Kit (association football)

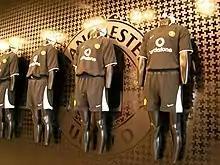
Manchester United replica away strips on display

In the 1980s, manufacturers such as Hummel and Adidas began to design shirts with increasingly intricate designs, as new technology led to the introduction of such design elements as shadow prints and pinstripes. Hummel's distinctive halved strip designed for the Danish national team for the 1986 FIFA World Cup caused a stir in the media but FIFA worried about moiré artefacts in television pictures. Shorts became shorter than ever during the 1970s and 1980s, and often included the player's number on the front. In the 1991 FA Cup Final Tottenham Hotspur's players lined up in long baggy shorts. Although, the new look was derided, clubs in Britain and elsewhere had within a short time adopted the longer shorts. In the 1990s shirt designs became increasingly complex, with many teams sporting extremely gaudy colour schemes. Design decisions were increasingly driven by the need for the shirt to look good when worn by fans as a fashion item, but many designs from this era have since come to be regarded as amongst the worst of all time. In 1996, Manchester United notoriously introduced a grey strip which had been specifically designed to look good when worn with jeans, but abandoned it halfway through a match after manager Alex Ferguson claimed that the reason why his team was losing 3–0 was that the players could not see each other on the pitch. United switched to different colours for the second half and scored one goal without reply. The leading leagues also introduced squad numbers, whereby each player is allocated a specific number for the duration of a season. A brief fad arose for players celebrating goals by lifting or completely removing their shirts to reveal political, religious or personal slogans printed on undershirts. This led to a ruling from the International Football Association Board in 2002 that undershirts must not contain slogans or logos; since 2004 it has been a bookable offence for players to remove their shirts.